2 point player

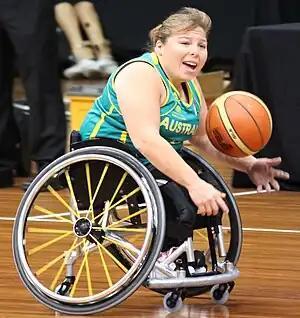
Australia's Kylie Gauci is a 2-point player.

2 point player and 2.5 point player is a disability sport classification for wheelchair basketball. People in this class have partial trunk control when making forward motions. The class includes people with T8-L1 paraplegia, post-polio paralysis and amputations. People in this class handle the ball less than higher-point players. They have some stability issues on court, and may hold their wheel when trying to one hand grab rebounds.